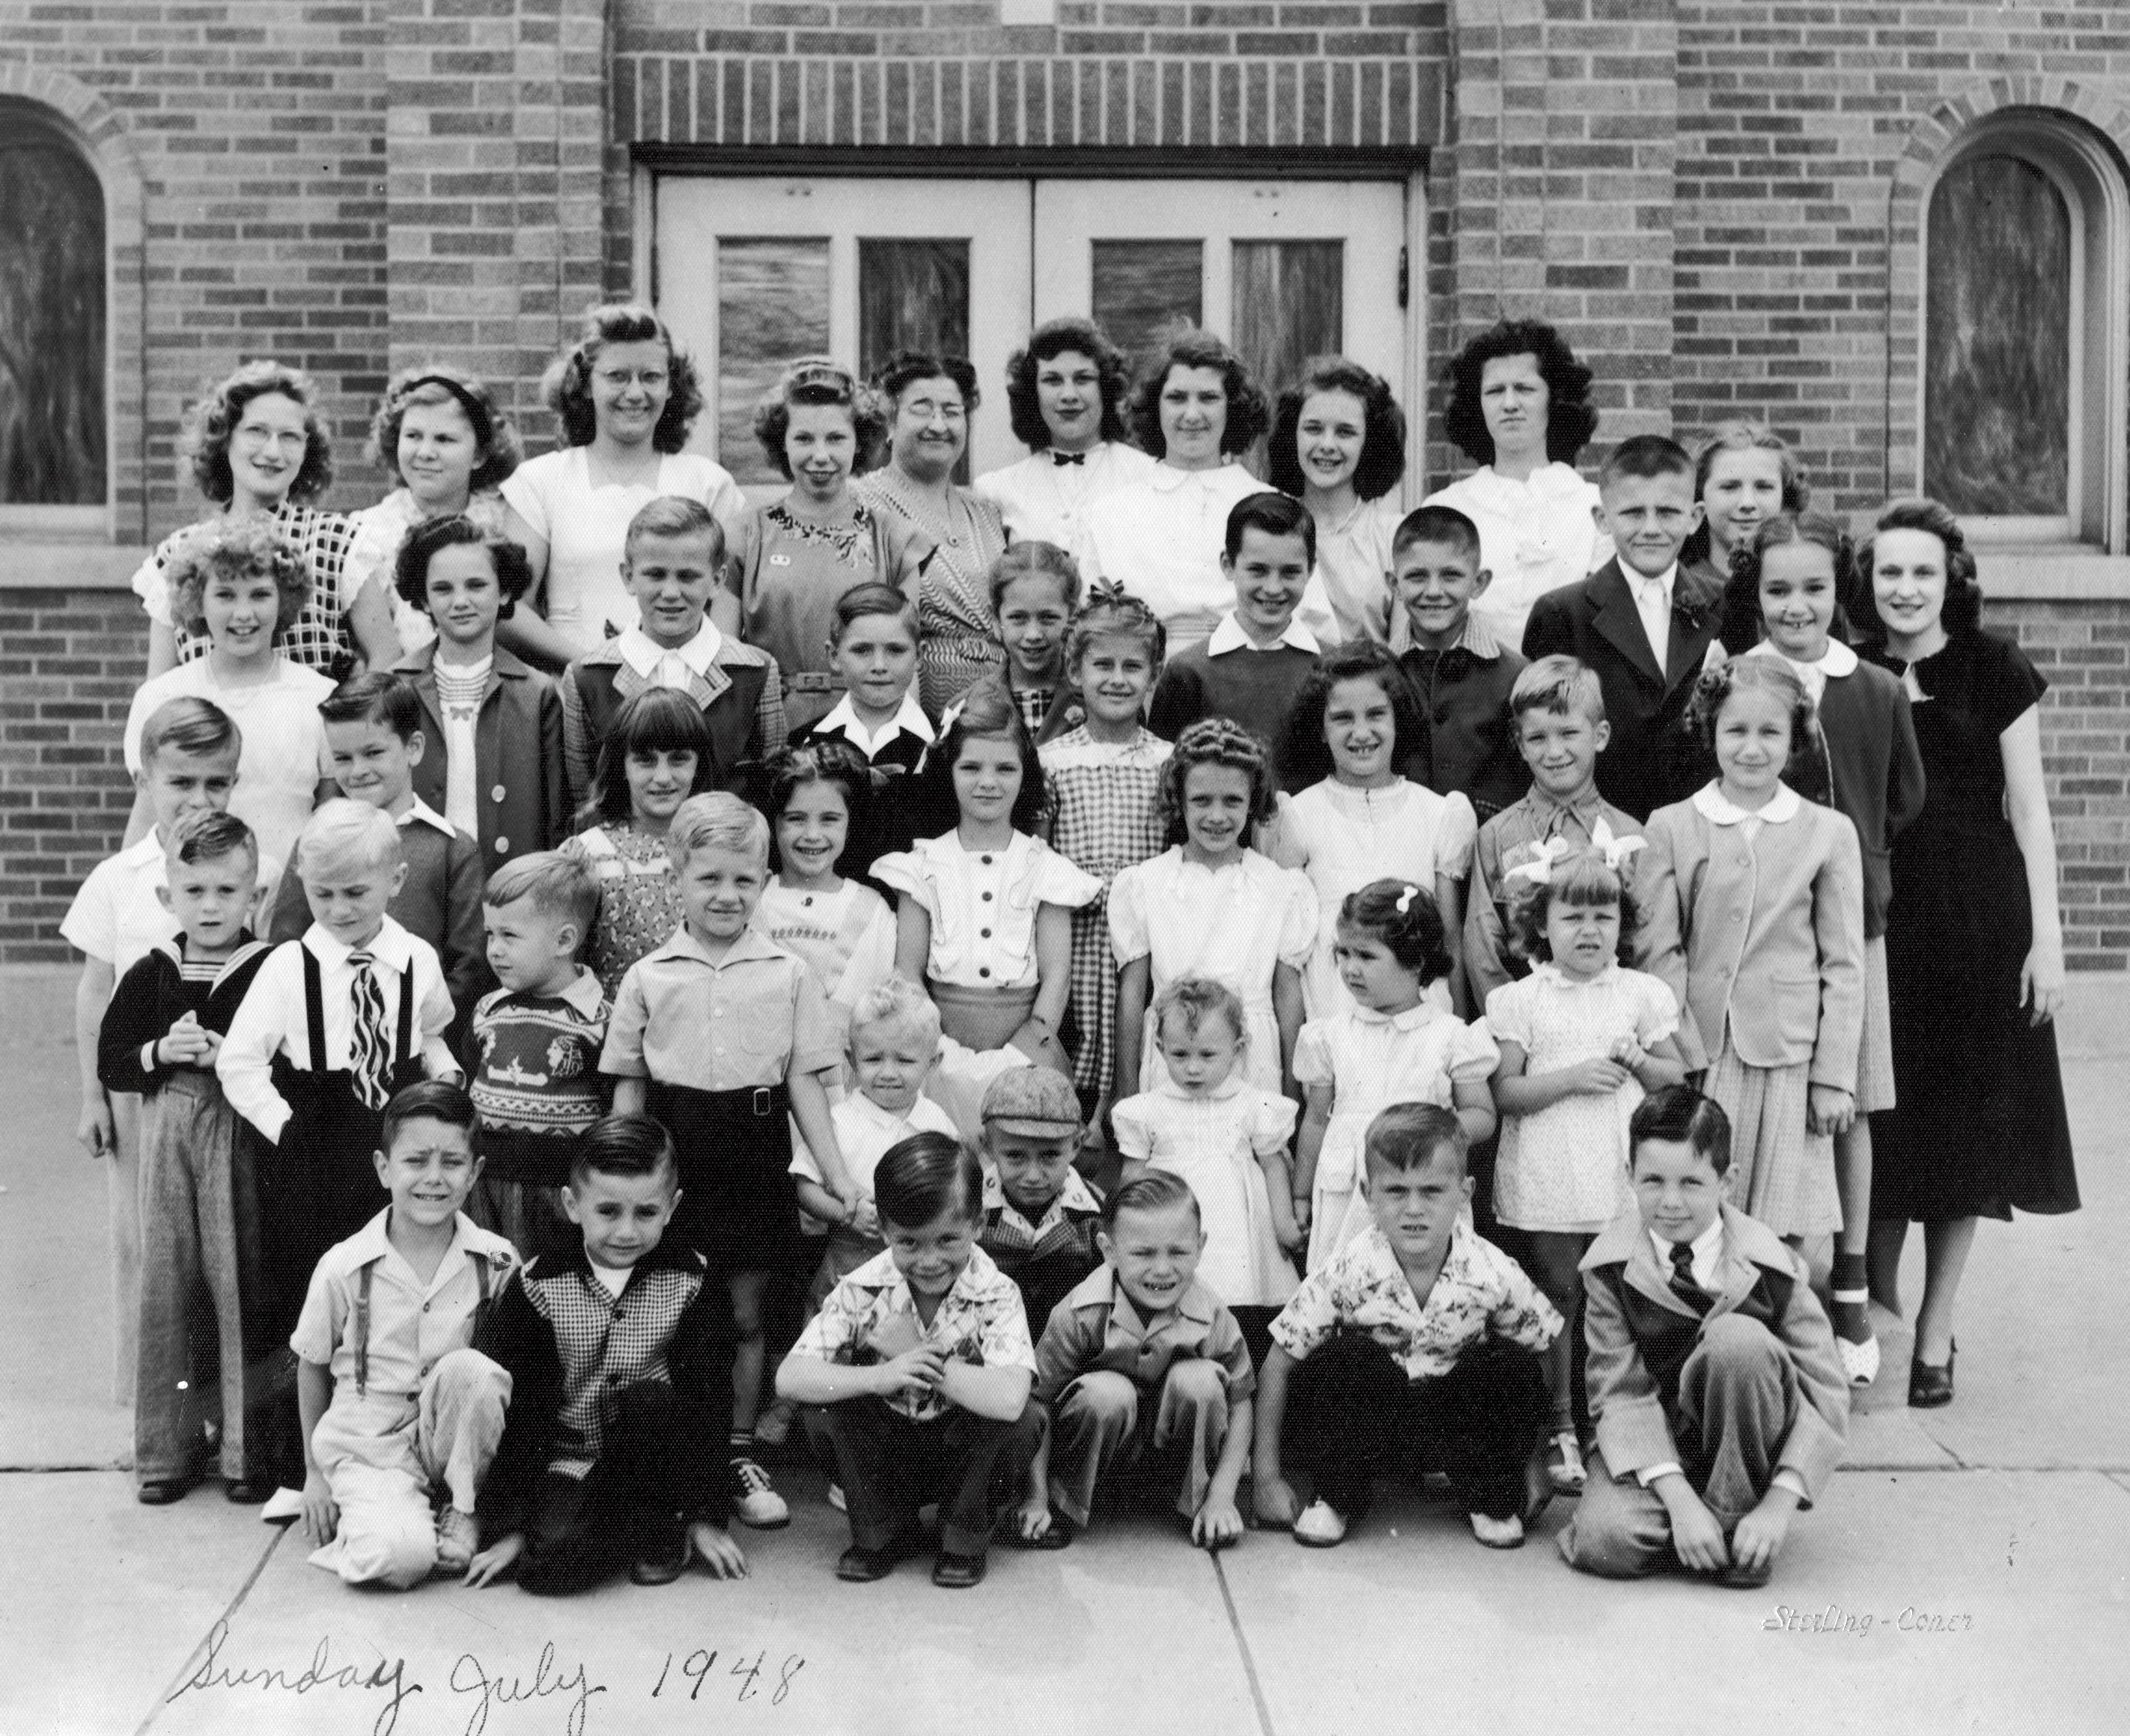
person, black and white, people, child, monochrome, family, team, history, class, bratina, jean, maryann, monochrome photography, social group